Richard C. McCormick

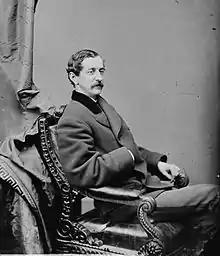
Richard C. McCormick between 1860 and 1875

McCormick left Arizona Territory on December 13, 1868, to journey to Washington DC. On his arrival in the Congress, McCormick's past acquaintances with influential people of the day allowed him to become unusually effective as a territorial delegate. This influence allowed him to be chosen as chairman by the group of seven sitting territorial delegates in their efforts to obtain unified legislation in areas affecting United States territories.